O'Reilly's Rainforest Retreat

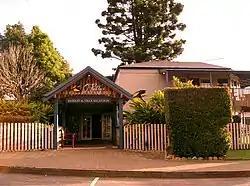
Entrance

O'Reilly's Rainforest Retreat is a tourist destination in the locality of O'Reilly, Scenic Rim Region, Queensland, Australia. It is situated in the heart of the Lamington National Park, two hours by road south of Brisbane and 90 minutes by road west of the Gold Coast. Access to the mountain resort is via Canungra. Guests began staying from Easter 1926. Gravel road to the door of the retreat was completed in early 1947, marking a distinct change in the site's accessibility.